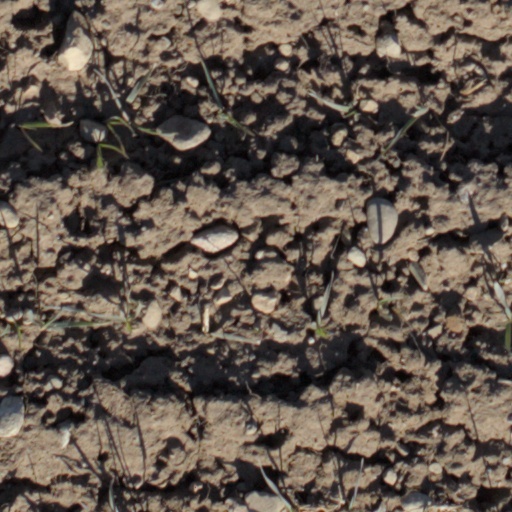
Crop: wheat